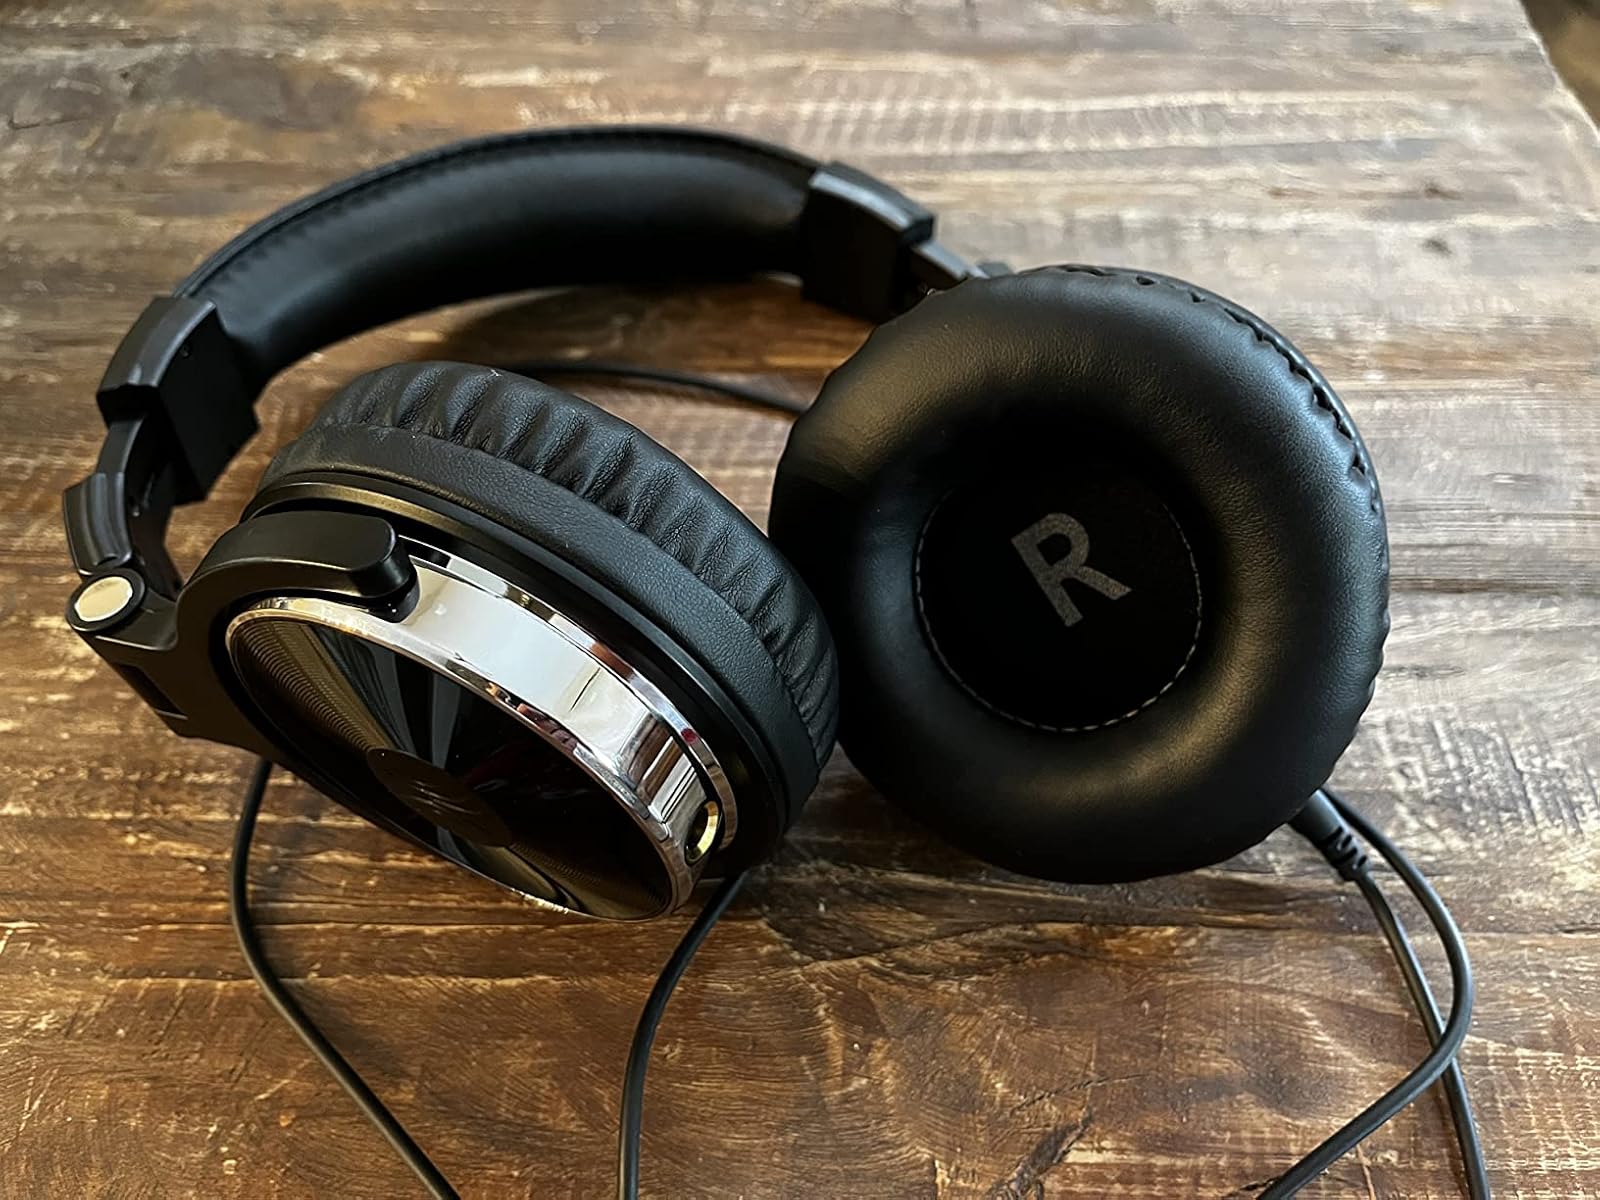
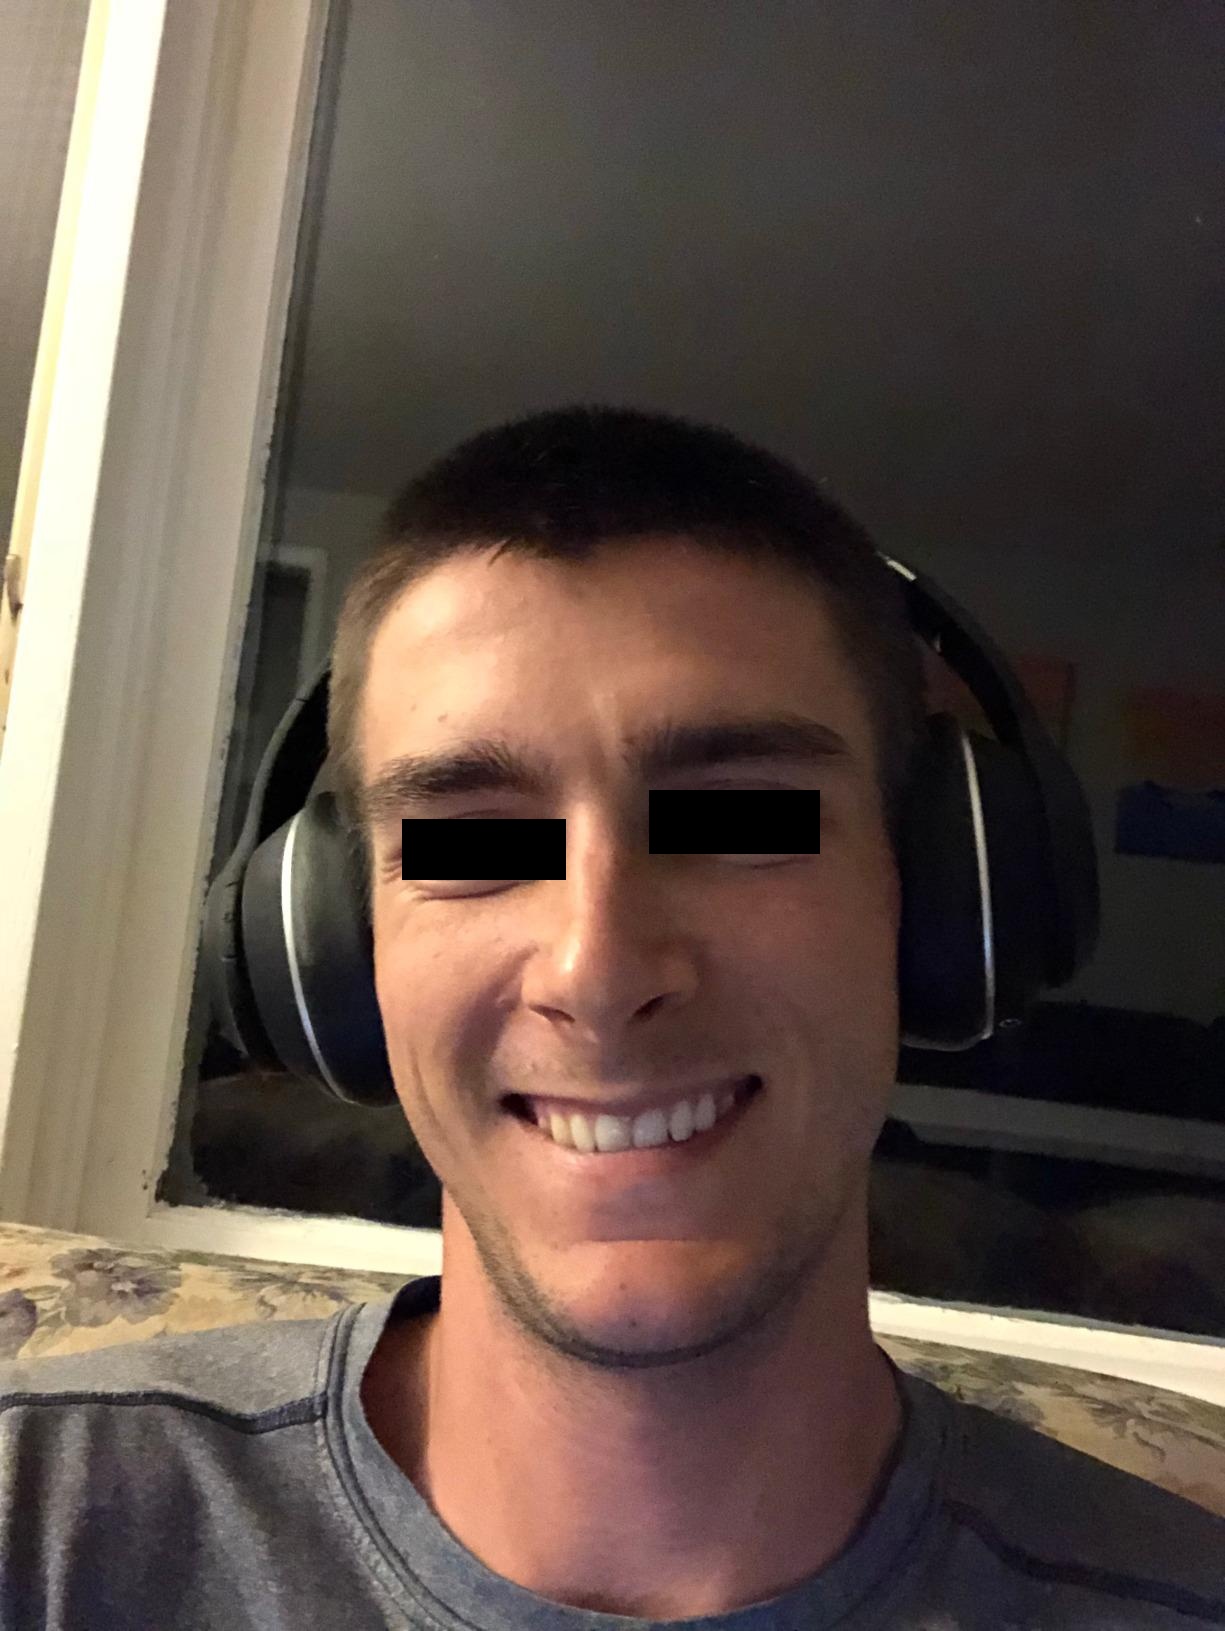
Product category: headphones
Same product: no